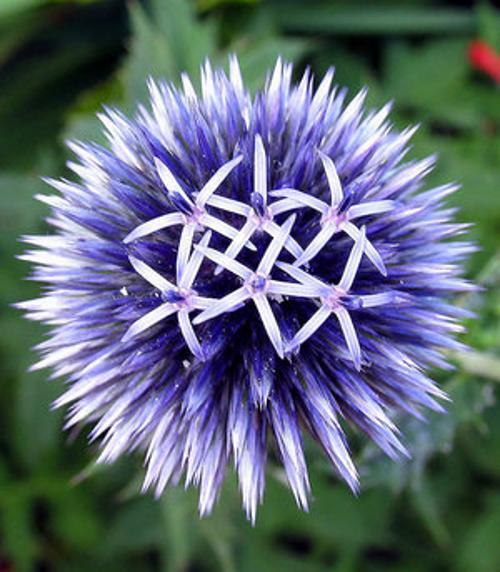
Label: globe thistle